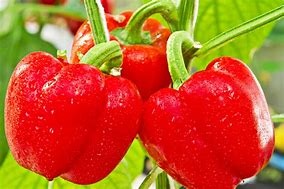
Label: capsicum